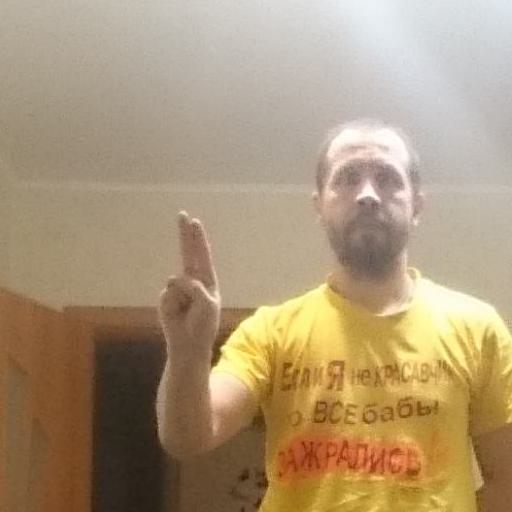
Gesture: two_up